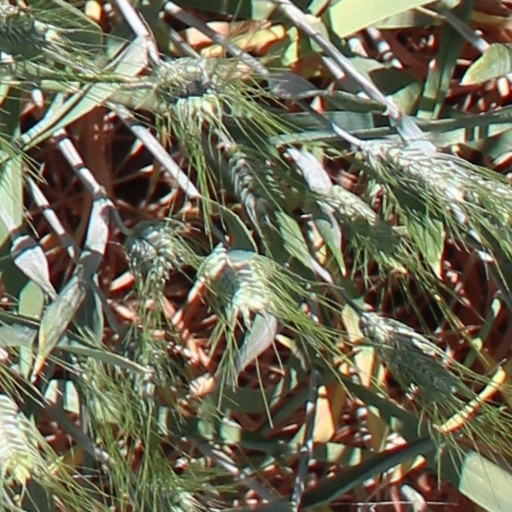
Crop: wheat